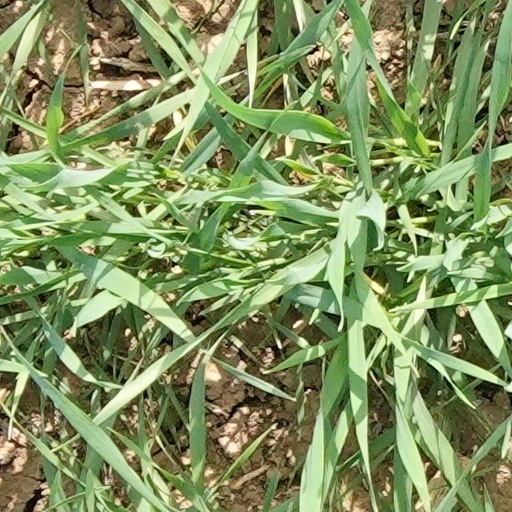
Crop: wheat